Ayumi Kurihara

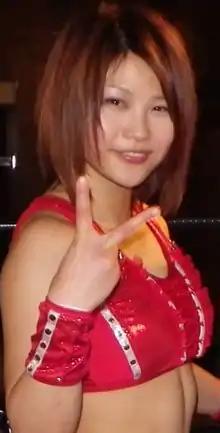
Kurihara in April 2010

(born July 13, 1984) is a retired " joshi puroresu " wrestler best known for her tenures with Pro Wrestling Wave and NEO Japan Ladies Pro-Wrestling.